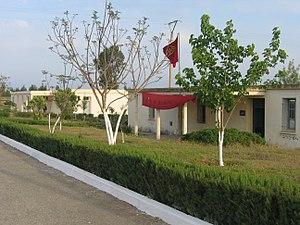
Centre de qualification agricole de Nouirat
L’enseignement agricole est un facteur important de la politique de développement agricole et rural du Maroc. Il accompagne les politiques sectorielles du Ministère de l’Agriculture et de la Pêche Maritime et plus particulièrement celles conduites dans le cadre du Plan Maroc Vert mis en œuvre depuis 2008 et qui fait de l’agriculture l’une des priorités du pays.